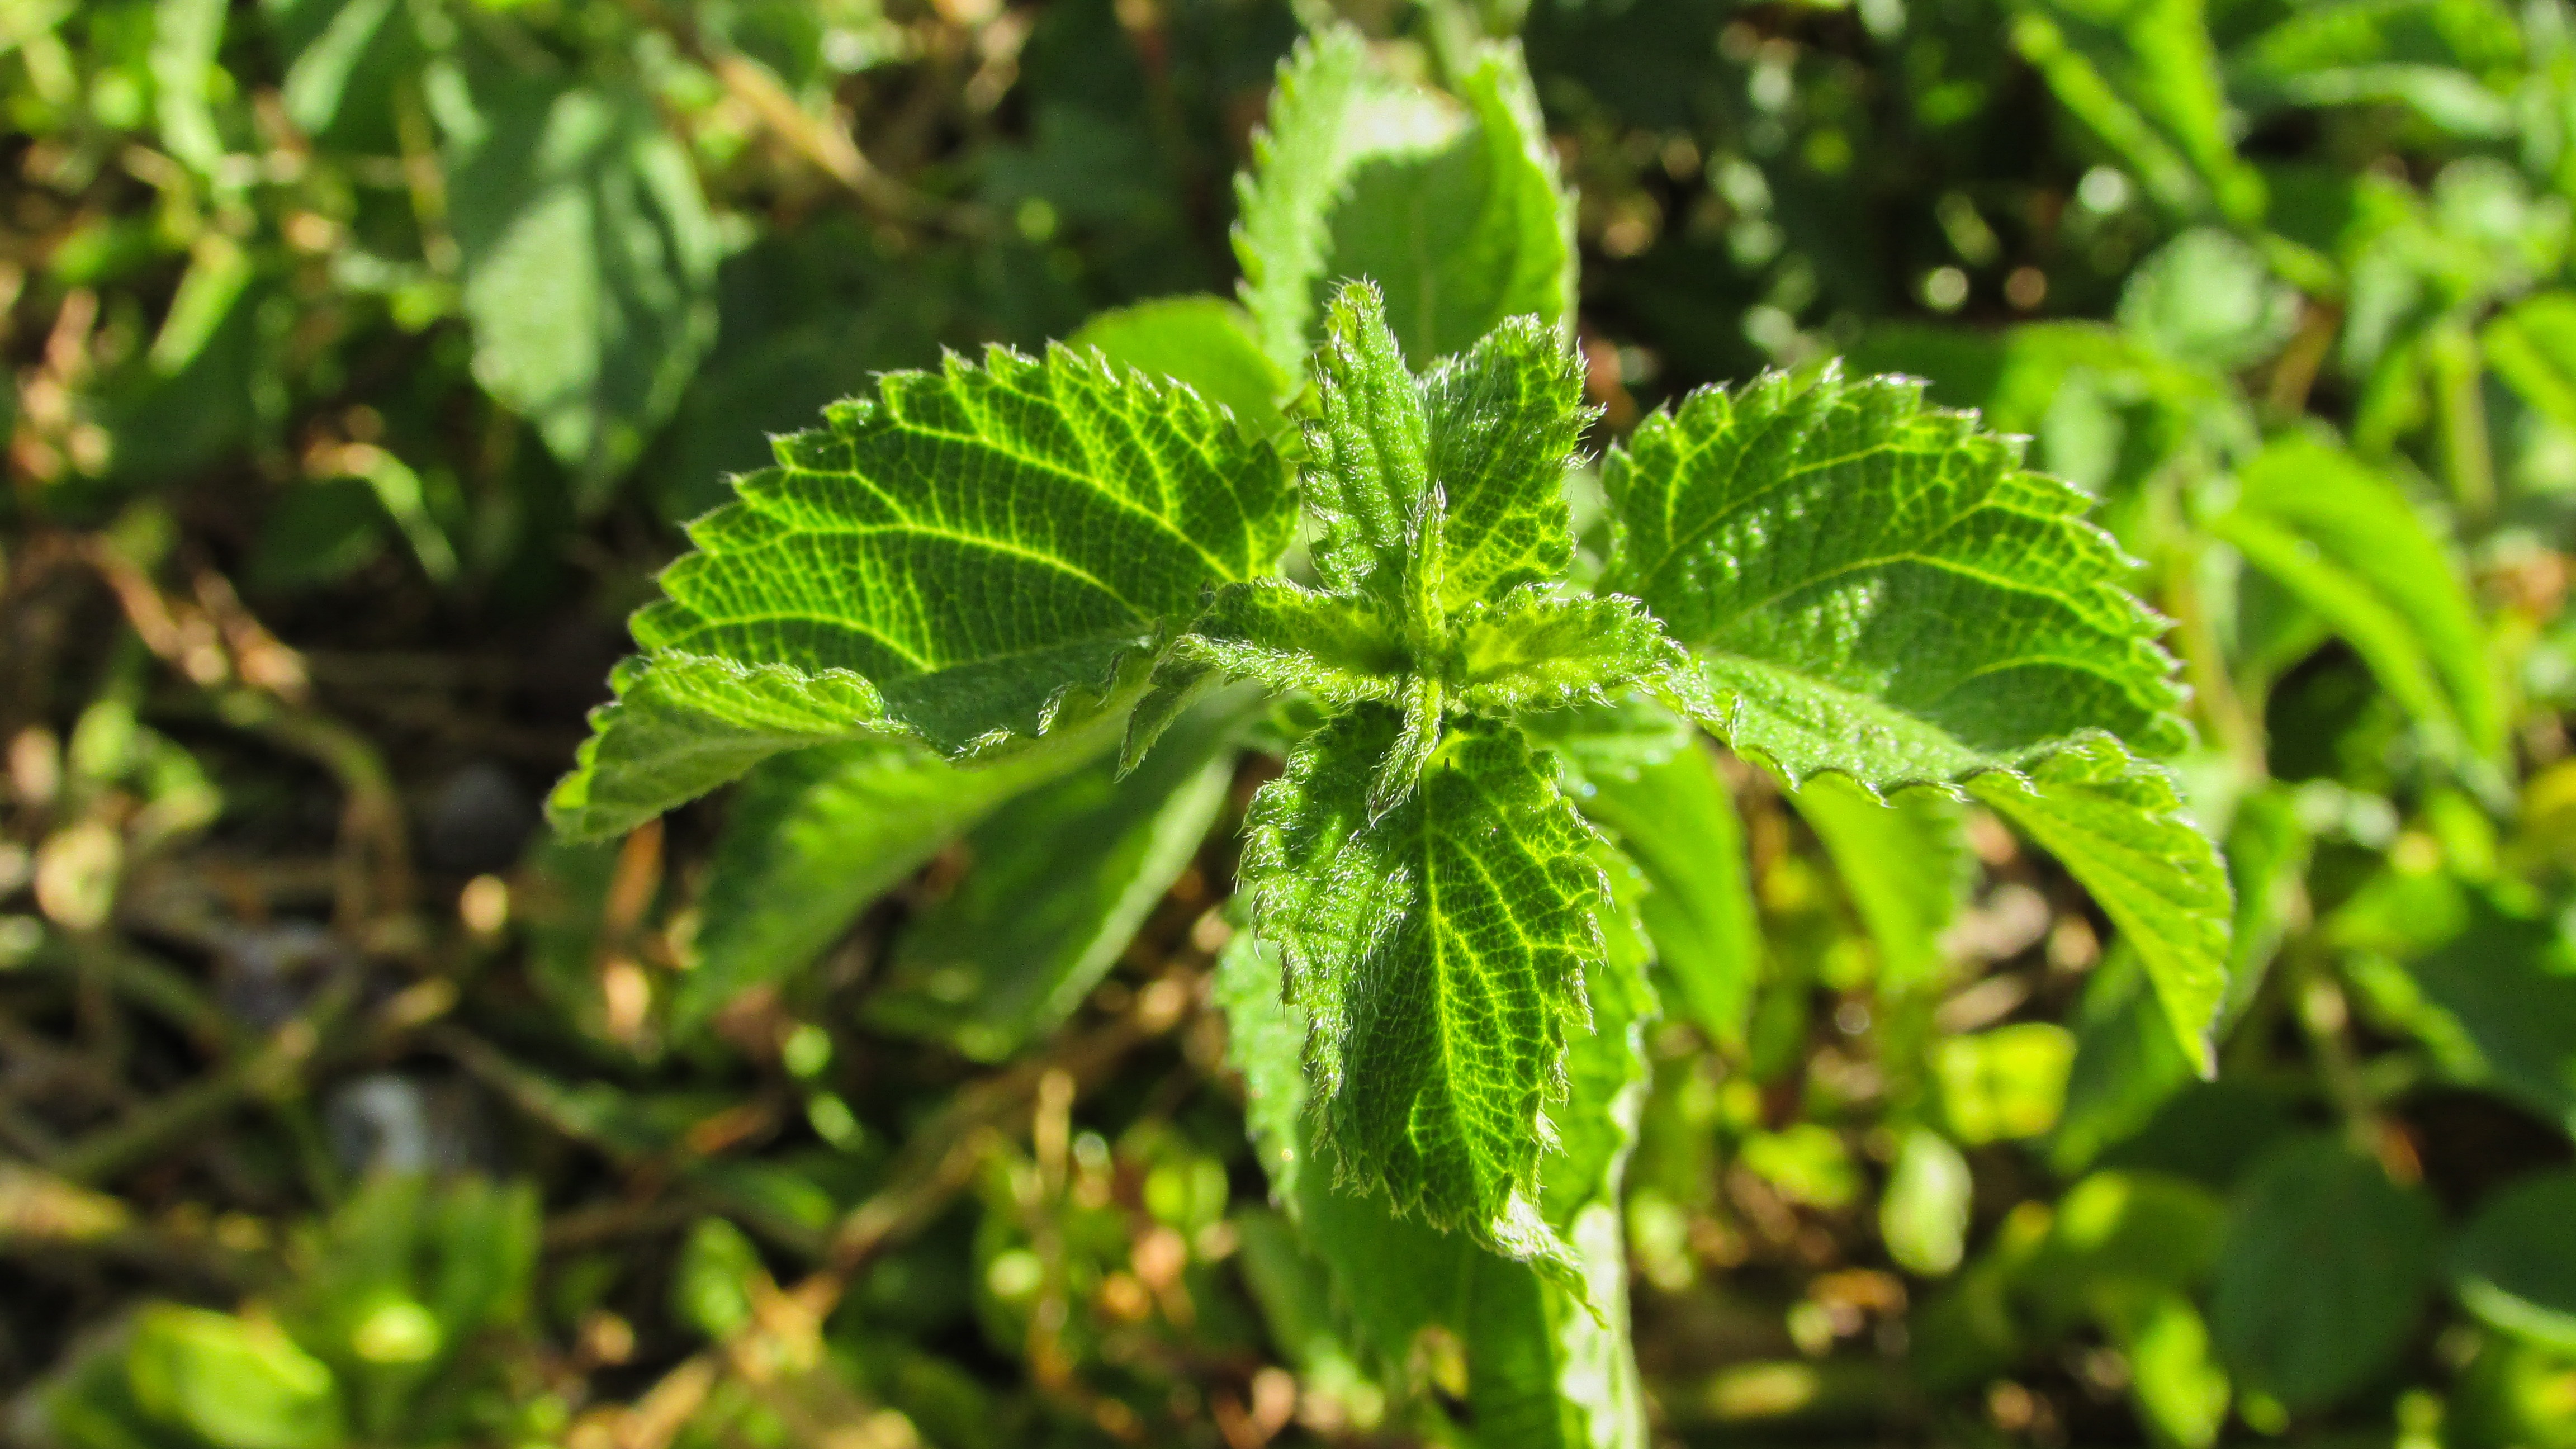
nature, plant, leaf, flower, green, herb, produce, fresh, botany, flora, wildflower, leaves, shrub, nettle, flowering plant, annual plant, land plant